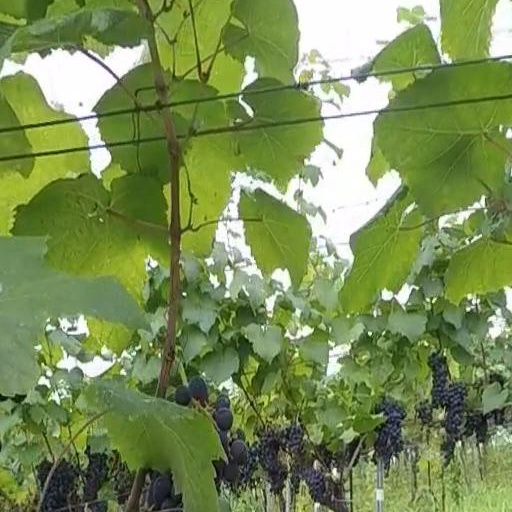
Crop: grape